Battle of Vranje

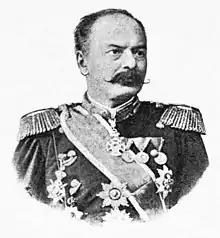
General Jovan Belimarković, the main commander of Serbian forces in the battle

The First Field Battery took positions on the Dva brata mountain, where it dug in, and took positions on the banks of the South Morava River and Vranje Road to Vladičin Han. Then, the Fourth Battery was dug in on the heights above the Bresnica River. The Third Battery, in the village of Moštanica, was held in reserve.